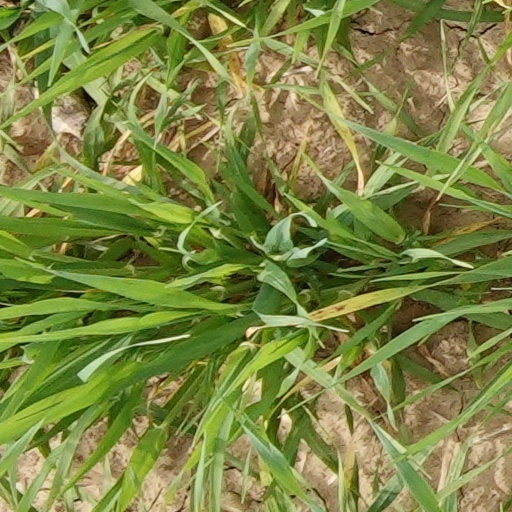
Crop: wheat